Chestnut-headed bee-eater

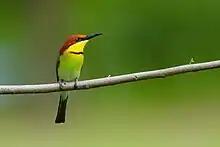
In West Bali National Park, Indonesia

The chestnut-headed bee-eater is in overall length and weighs . The sexes are similar in appearance. The forehead, crown, nape, and are bright chestnut. The lores are black, continued as a thin band under the eye and ear-coverts. The , lower back and are green, the latter are tipped with bluish. The and are pale shining blue. The and are green, rufous on the inner webs, and all tipped dusky. The central tail-feathers are bluish on the outer, and green on the inner webs; the others are green, margined on the inner web with brown and all tipped dusky. The sides of the face, chin and throat are yellow; below this a broad band of chestnut extending to the sides of the neck and meeting the chestnut of the upper plumage; below this again is a formed by a short distinct band of black and then an ill-defined band of yellow. The remainder of lower plumage is green tipped with blue, especially on the and . The iris is red, the bill is black, the legs are dusky black and the claws dark horn-colour. The juveniles are like the adult but duller. They a green forehead, forecrown and . The lower throat is yellow rather than chestnut and the gorget band is indistinct. The breast and belly are paler and more olive in colour than the adult.